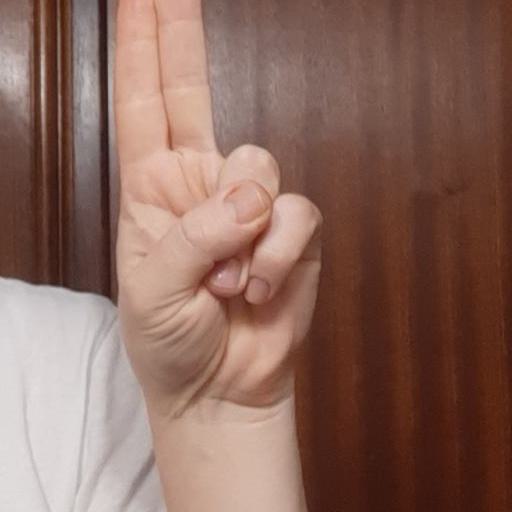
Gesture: two_up